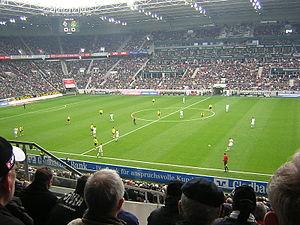
Le Stadion im Borussia-Park est un stade de football situé à Mönchengladbach dans le Land de Rhénanie-du-Nord-Westphalie en Allemagne.